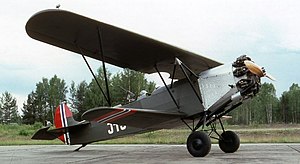
Fokker C.V
Fokker C.V-D med norsk bemaling
Fokker C.V var et hollandsk let rekognoscerings- og bombefly fremstillet af Fokker. Det blev udviklet af Anthony Fokker, og seriefremstilling begyndte i 1924 hos Fokker i Amsterdam.